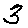
Label: 3